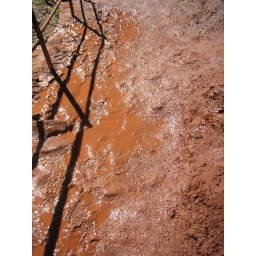
red mud :: finally got to get it all over my shoes